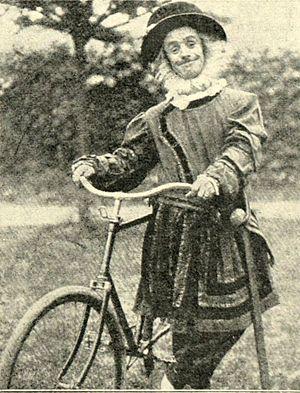
Dan Leno, né George Wild Galvin, est un célèbre humoriste de music-hall et un acteur de comédie musicale vers la fin de l'Époque victorienne. Il est surtout connu, en dehors de ses pièces de music-hall, pour ses rôles féminins dans la pantomime annuelle qui fut populaire au théâtre de Drury Lane de Londres, de 1888 à 1904.